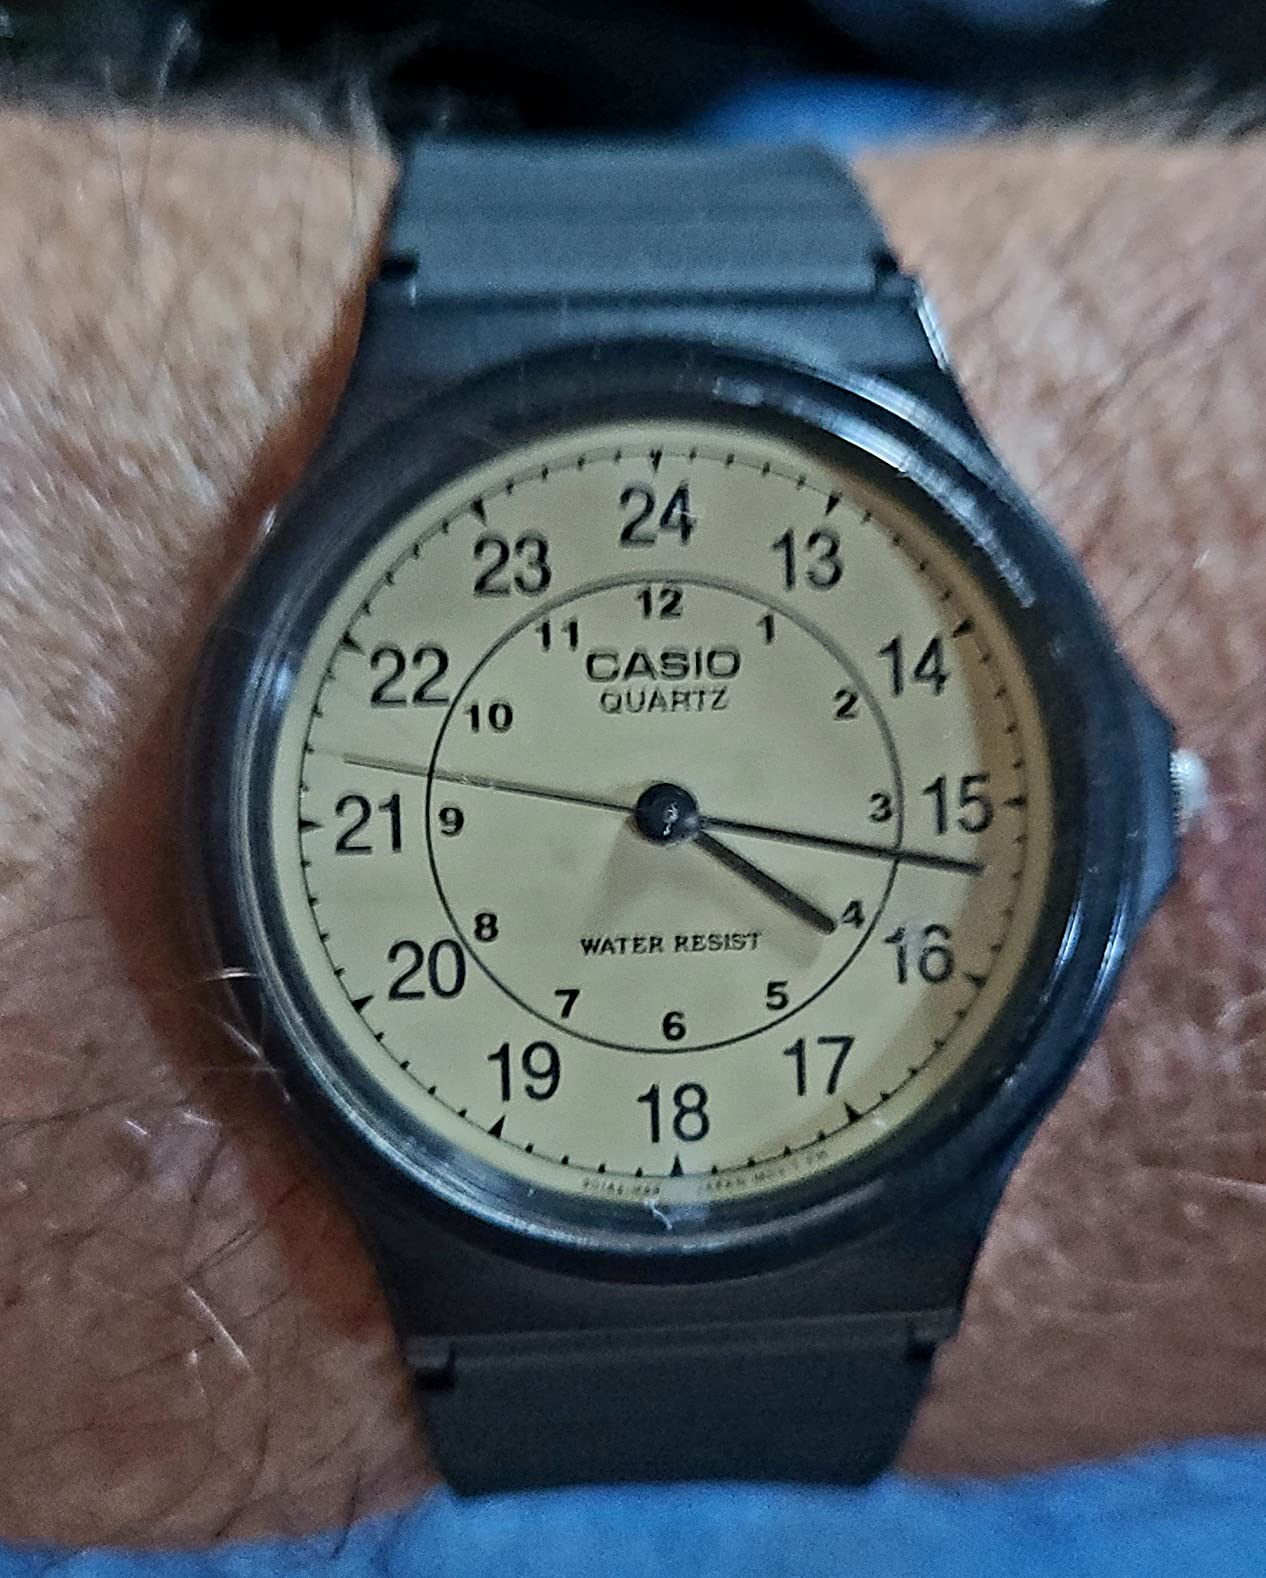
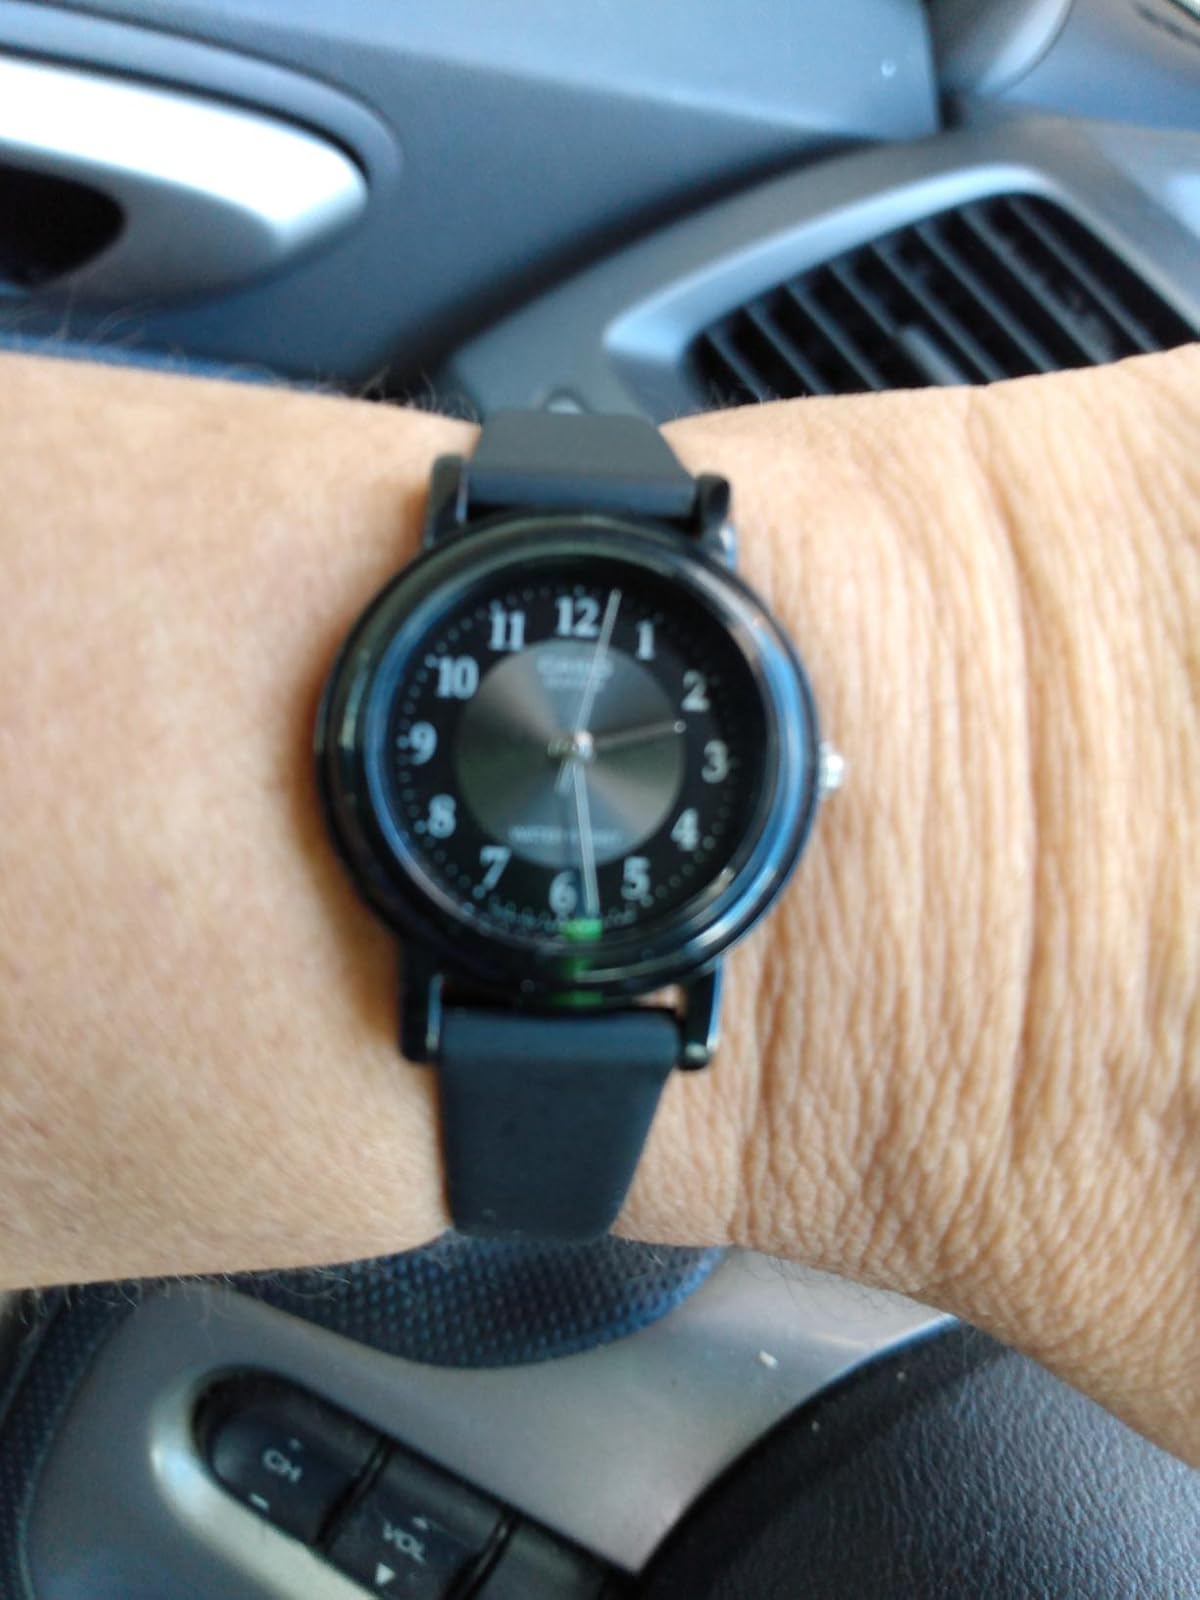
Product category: accessories_watch
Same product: no